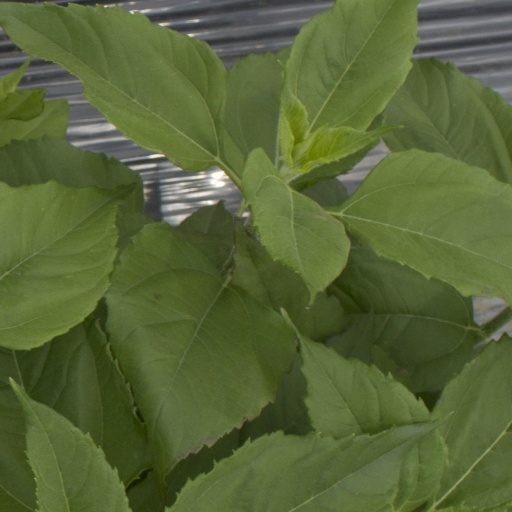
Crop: Jerusalem artichoke